Lahore

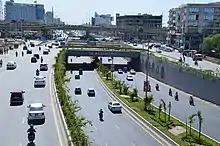
Kalma Underpass

Partition left Lahore with a much-weakened economy, and a stymied social and cultural scene that had previously been invigorated by the city's Hindus and Sikhs. Industrial production dropped to one-third of pre-Partition level by the end of the 1940s, and only 27% of its manufacturing units were operating by 1950, and usually well-below capacity. Capital flight further weakened the city's economy while Karachi industrialised and became more prosperous. The city's weakened economy, and proximity to the Indian border, meant that the city was deemed unsuitable to be the Pakistani capital after independence. Karachi was therefore chosen to be the capital on account of its relative tranquility during the Partition period, stronger economy, and better infrastructure.